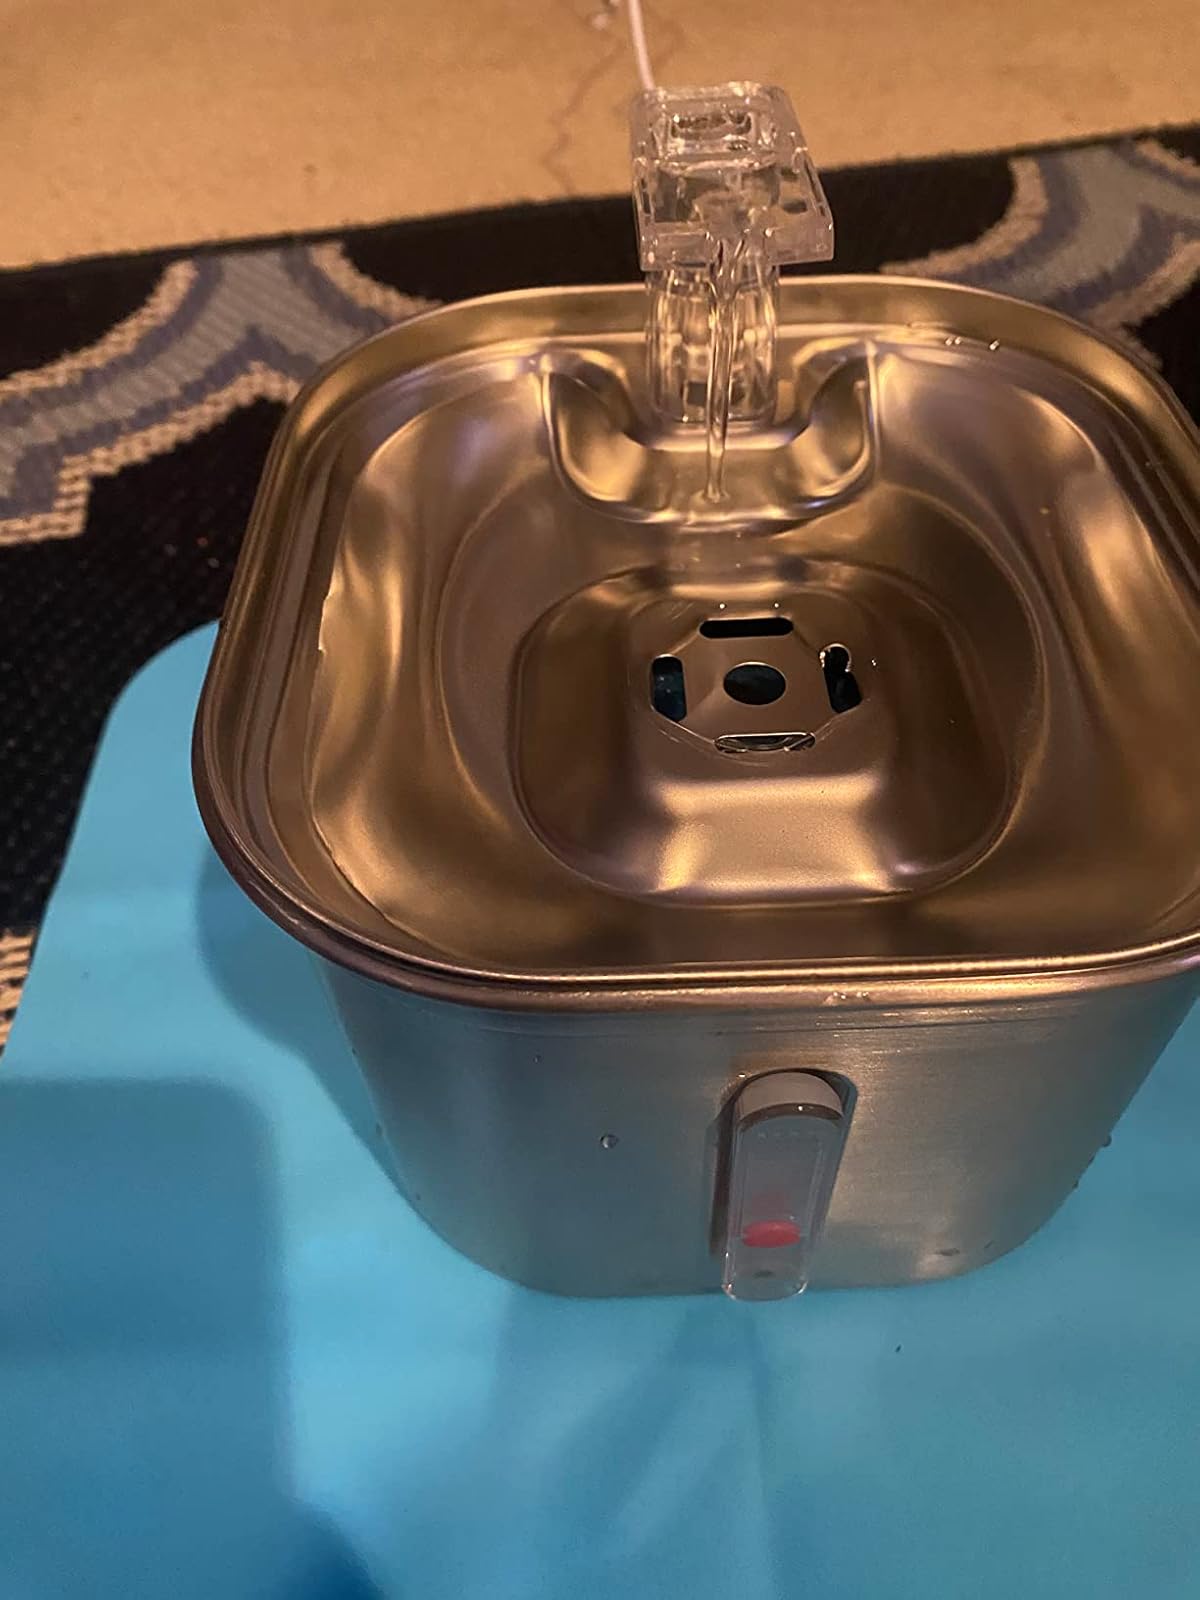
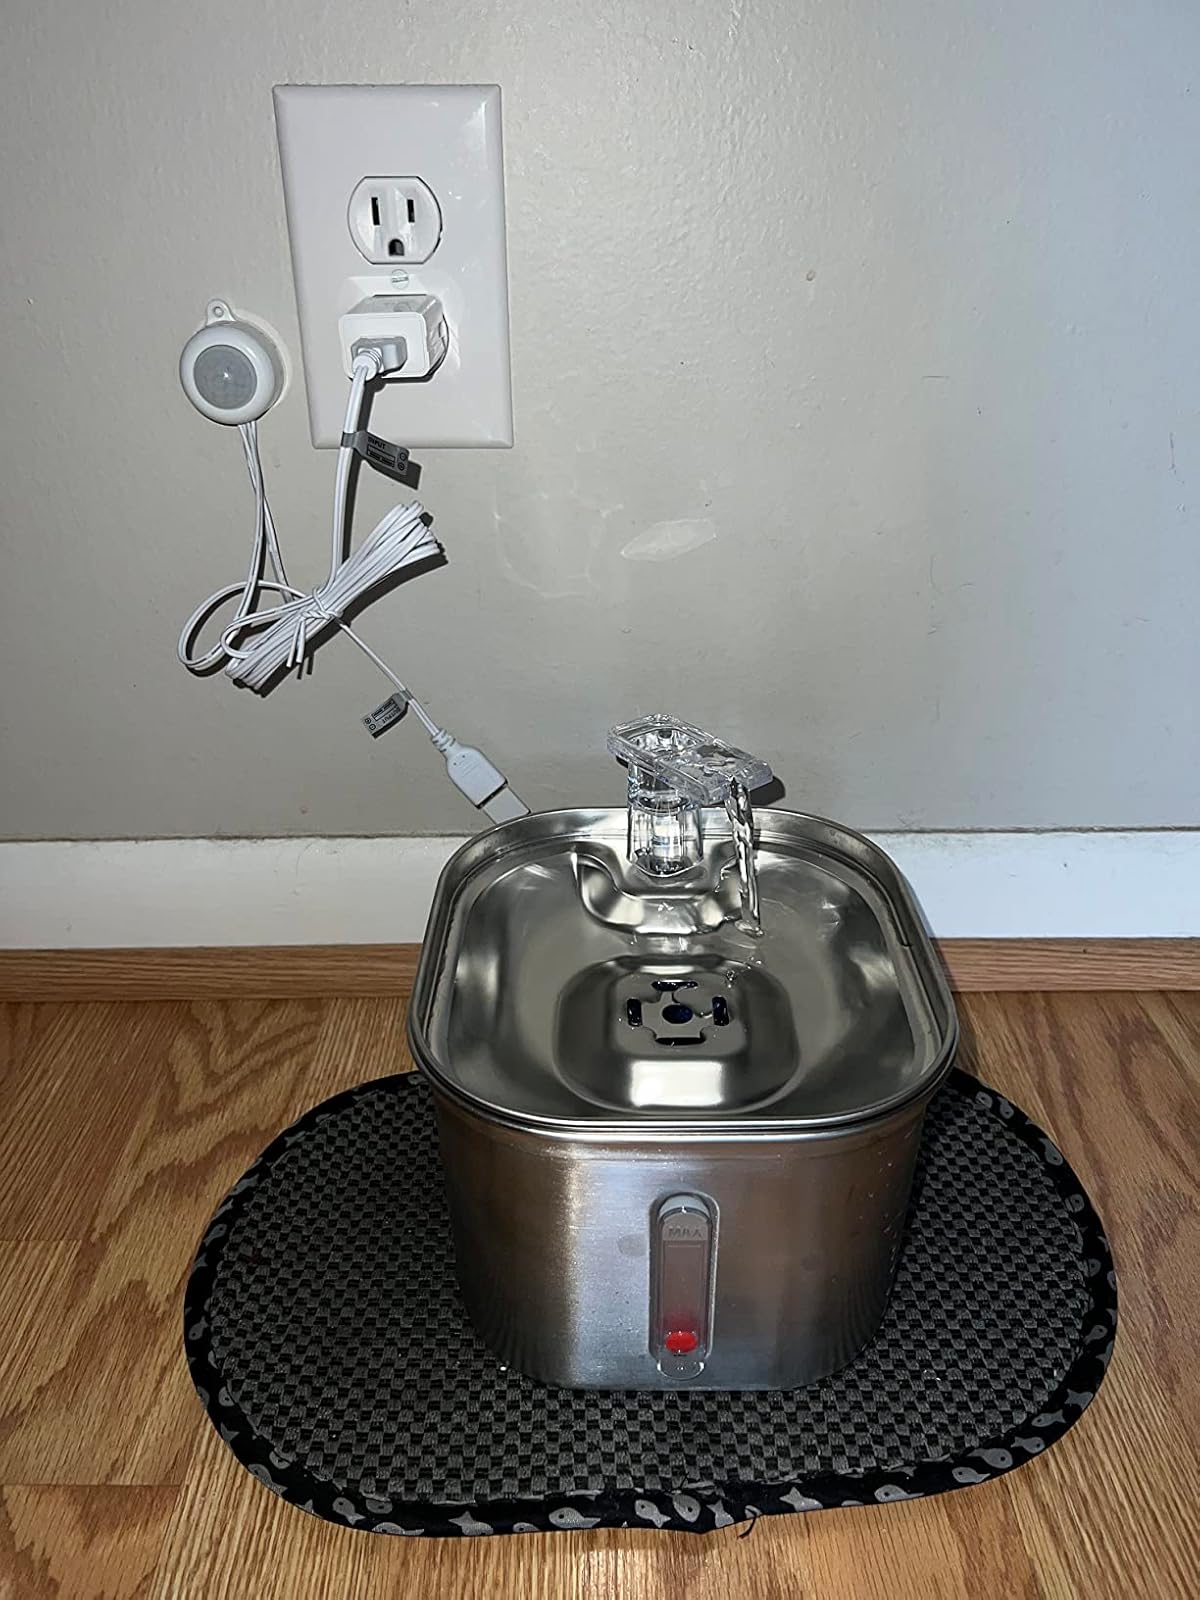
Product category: items_bowl
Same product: yes